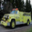
Label: truck